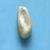
Maize quality: Good